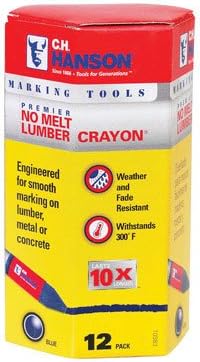
Ch Hanson 10383 No Melt Lumber Crayon, 1/2" X 4.5" (Pack of 12)
Category: Office Products
Highlights:  Blue No melt design Size: 1/2" hexagon x 4.5" long Marks wet or dry lumber, metal, concrete and most other surfaces Weather and fade resistant Withstands 300 degrees F
Features: Blue | No melt design | Size: 1/2" hexagon x 4.5" long | Marks wet or dry lumber, metal, concrete and most other surfaces | Weather and fade resistant